Sophie Jones (film)

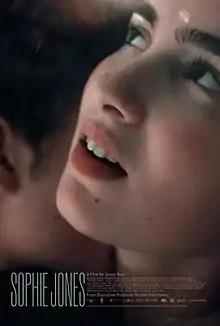
Poster

Sophie Jones is a 2020 American drama film directed, co-written, and produced by Jessie Barr. The film is executive produced by Nicole Holofcener and stars Jessica Barr as a 16-year-old navigating grief, girlhood, and growing up in Portland, Oregon. It also stars Skyler Verity, Claire Manning, Charlie Jackson, and Dave Roberts. The film premiered at the 2020 Deauville Film Festival and had a limited release on March 2, 2021, by Oscilloscope Laboratories. It won Best Feature Film (NEXT Section) at the Americana Film Festival 2022 in Barcelona, Spain. The original motion picture soundtrack was released on April 1, 2022, by Gardener Recordings, featuring an original score by Grammy-nominated composer Nate Heller.